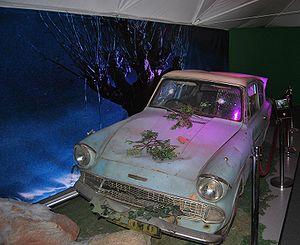
Harry Potter et la Chambre des secrets est un film fantastique britannico-américain réalisé par Chris Columbus, sorti en 2002.